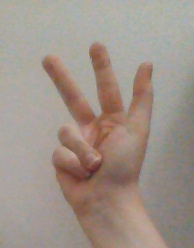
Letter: al